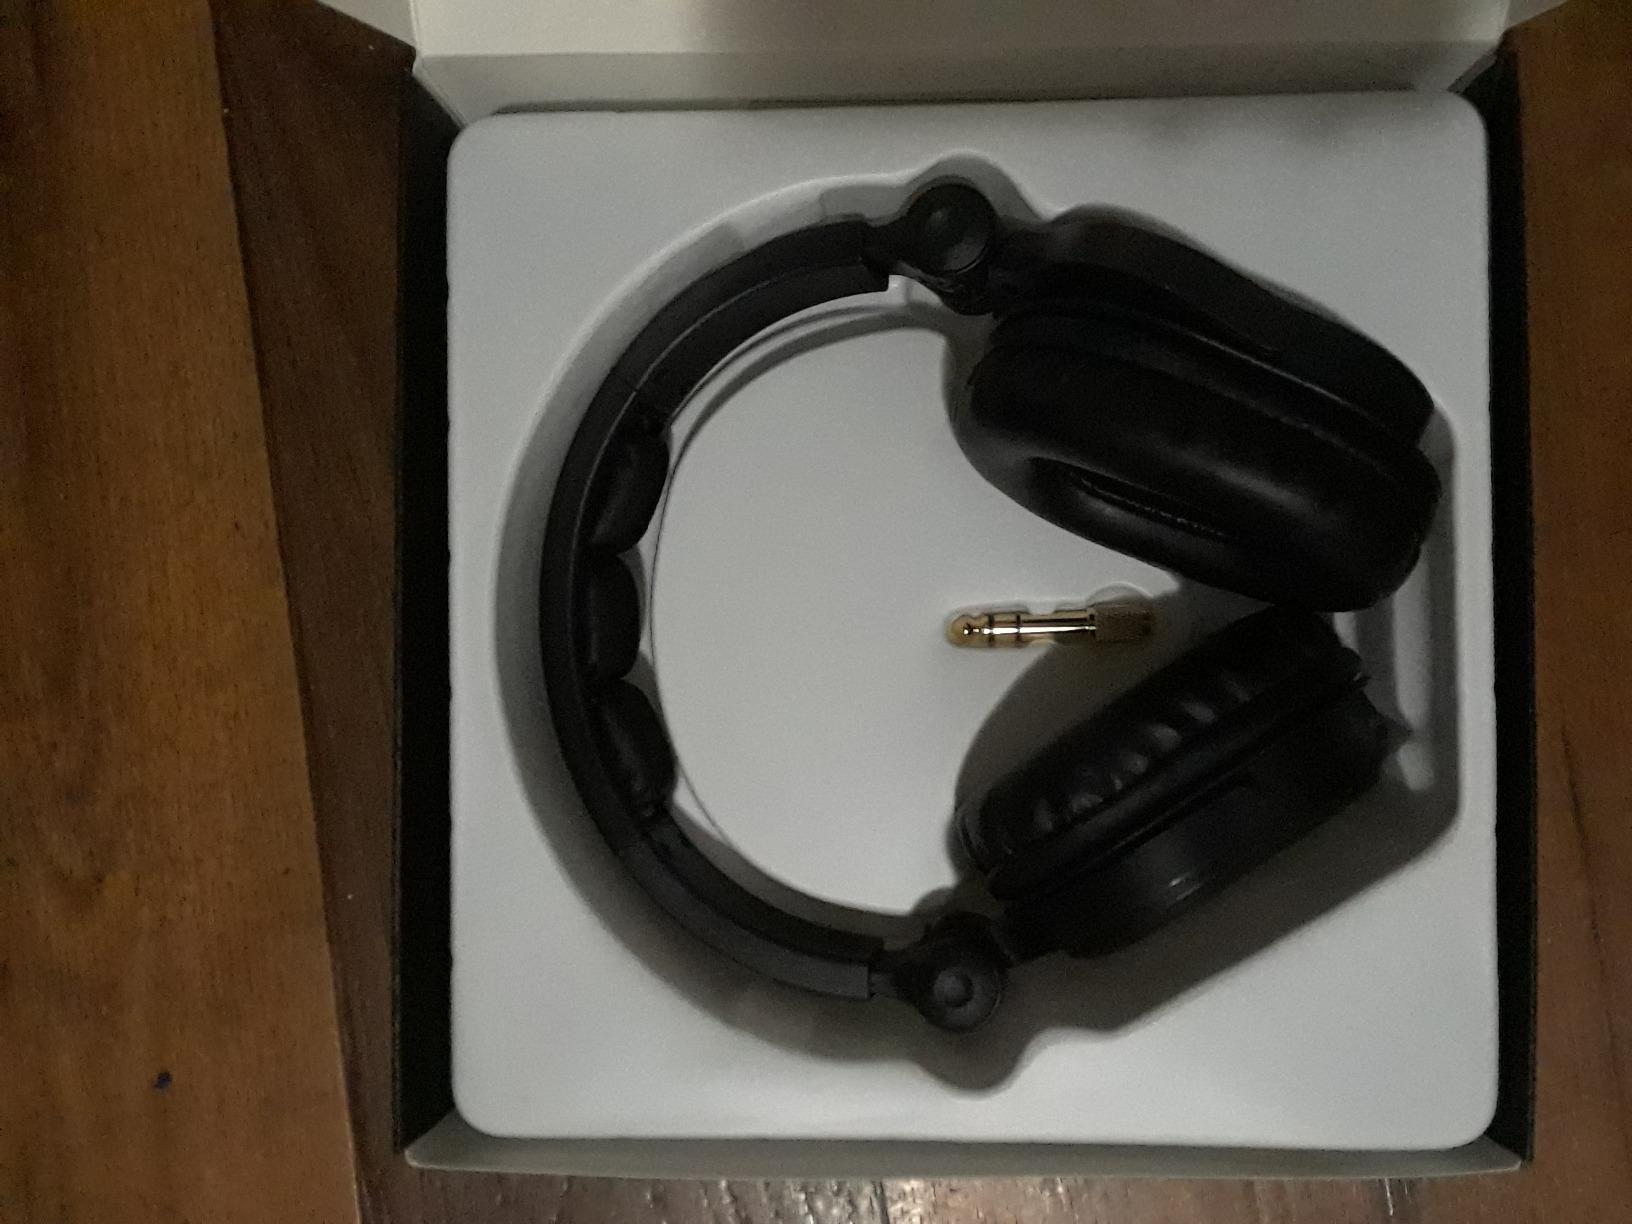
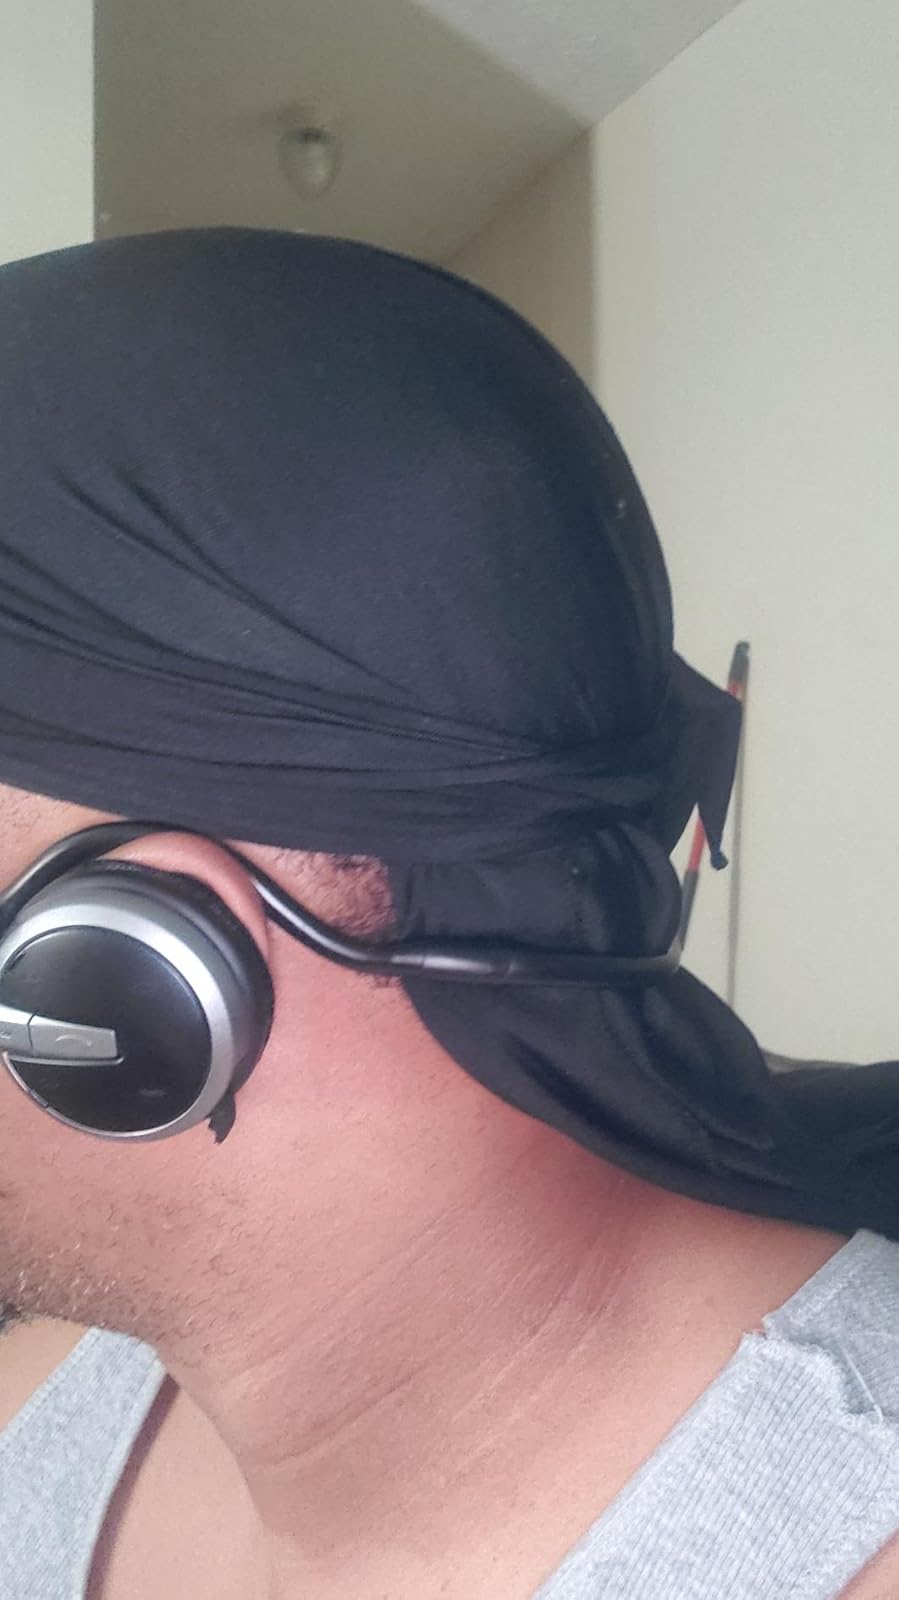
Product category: headphones
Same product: no